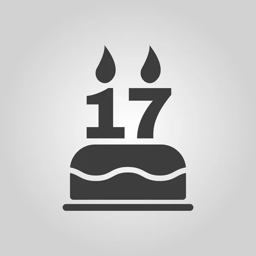
the birthday cake with candles in the form of number icon .